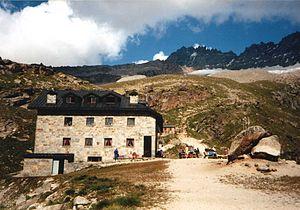
Le refuge Frédéric Chabod est un refuge de montagne du Valsavarenche, une vallée latérale du Val d'Aoste, dans les Alpes grées italiennes, à 2 710 mètres d'altitude.